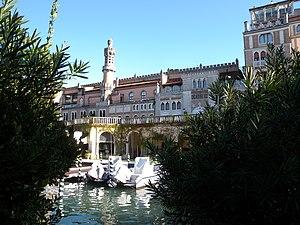
Le Hotel Excelsior Venice est un hôtel de style oriental vénitien-byzantin du Lido de Venise, situé le long de la plage.